32nd Divisional Artillery

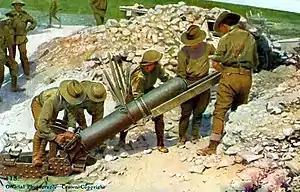
A 9.45-inch heavy mortar, or 'flying pig' (this example on the Somme is manned by Australian troops).

After the BEF's successful advance at the Battle of Flers-Courcelette, the division was ordered back to the Somme sector, though the move did not begin until 16 October and took several days. 32nd Division was in reserve during the Battle of the Ancre Heights (23 October to 11 November), but its artillery was attached to other divisions for the operation: CLXI, CLXVIII and the mortars to 51st (Highland) Division, CLV to 3rd Division. There were numerous casualties during the bombardment, which extended over a number of days.